William Walker Atkinson

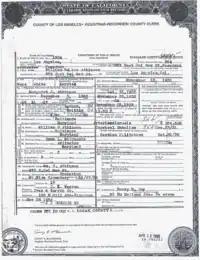
Death Certificate for William Walker Atkinson

In 1901, Atkinson delivered a series of lectures on personal magnetism at the University and began contributing to "Suggestion", a New Thought journal edited by Parkyn. His involvement with the publication grew, and he was eventually appointed assistant editor, working closely with Parkyn. That same year, Atkinson published his first book, "Thought-Force in Business and Everyday Life: Being a Series of Lessons in Personal Magnetism, Psychic Influence, Thought-Force, Concentration, Will-Power, and Practical Mental Science", published through Parkyn’s University of Psychic Science.